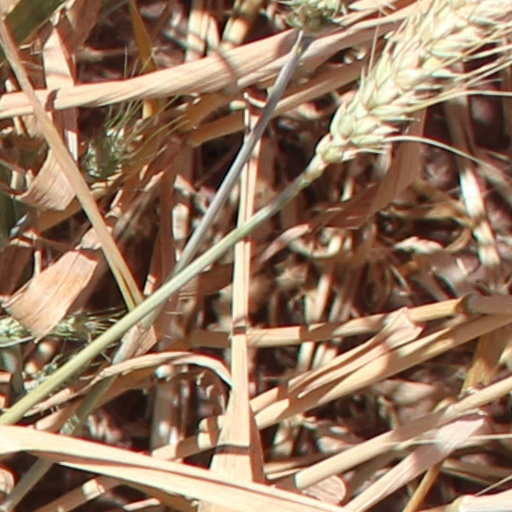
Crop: wheat